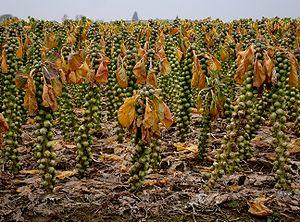
Le chou de Bruxelles est une variété de chou, plante herbacée de la famille des Brassicaceae, cultivée pour ses bourgeons axillaires qui forment de petites têtes pommées, consommées comme légume. Le terme désigne aussi ce légume.